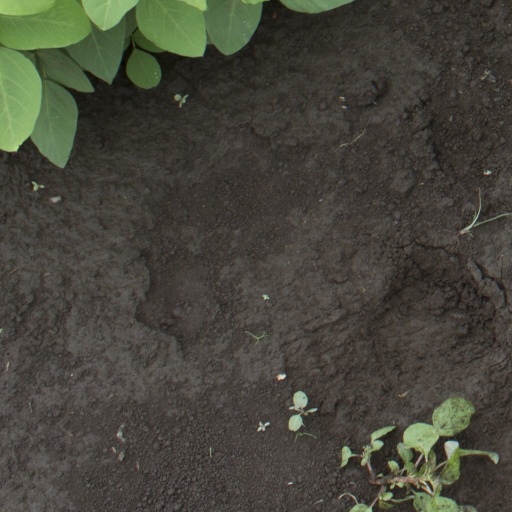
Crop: soybean